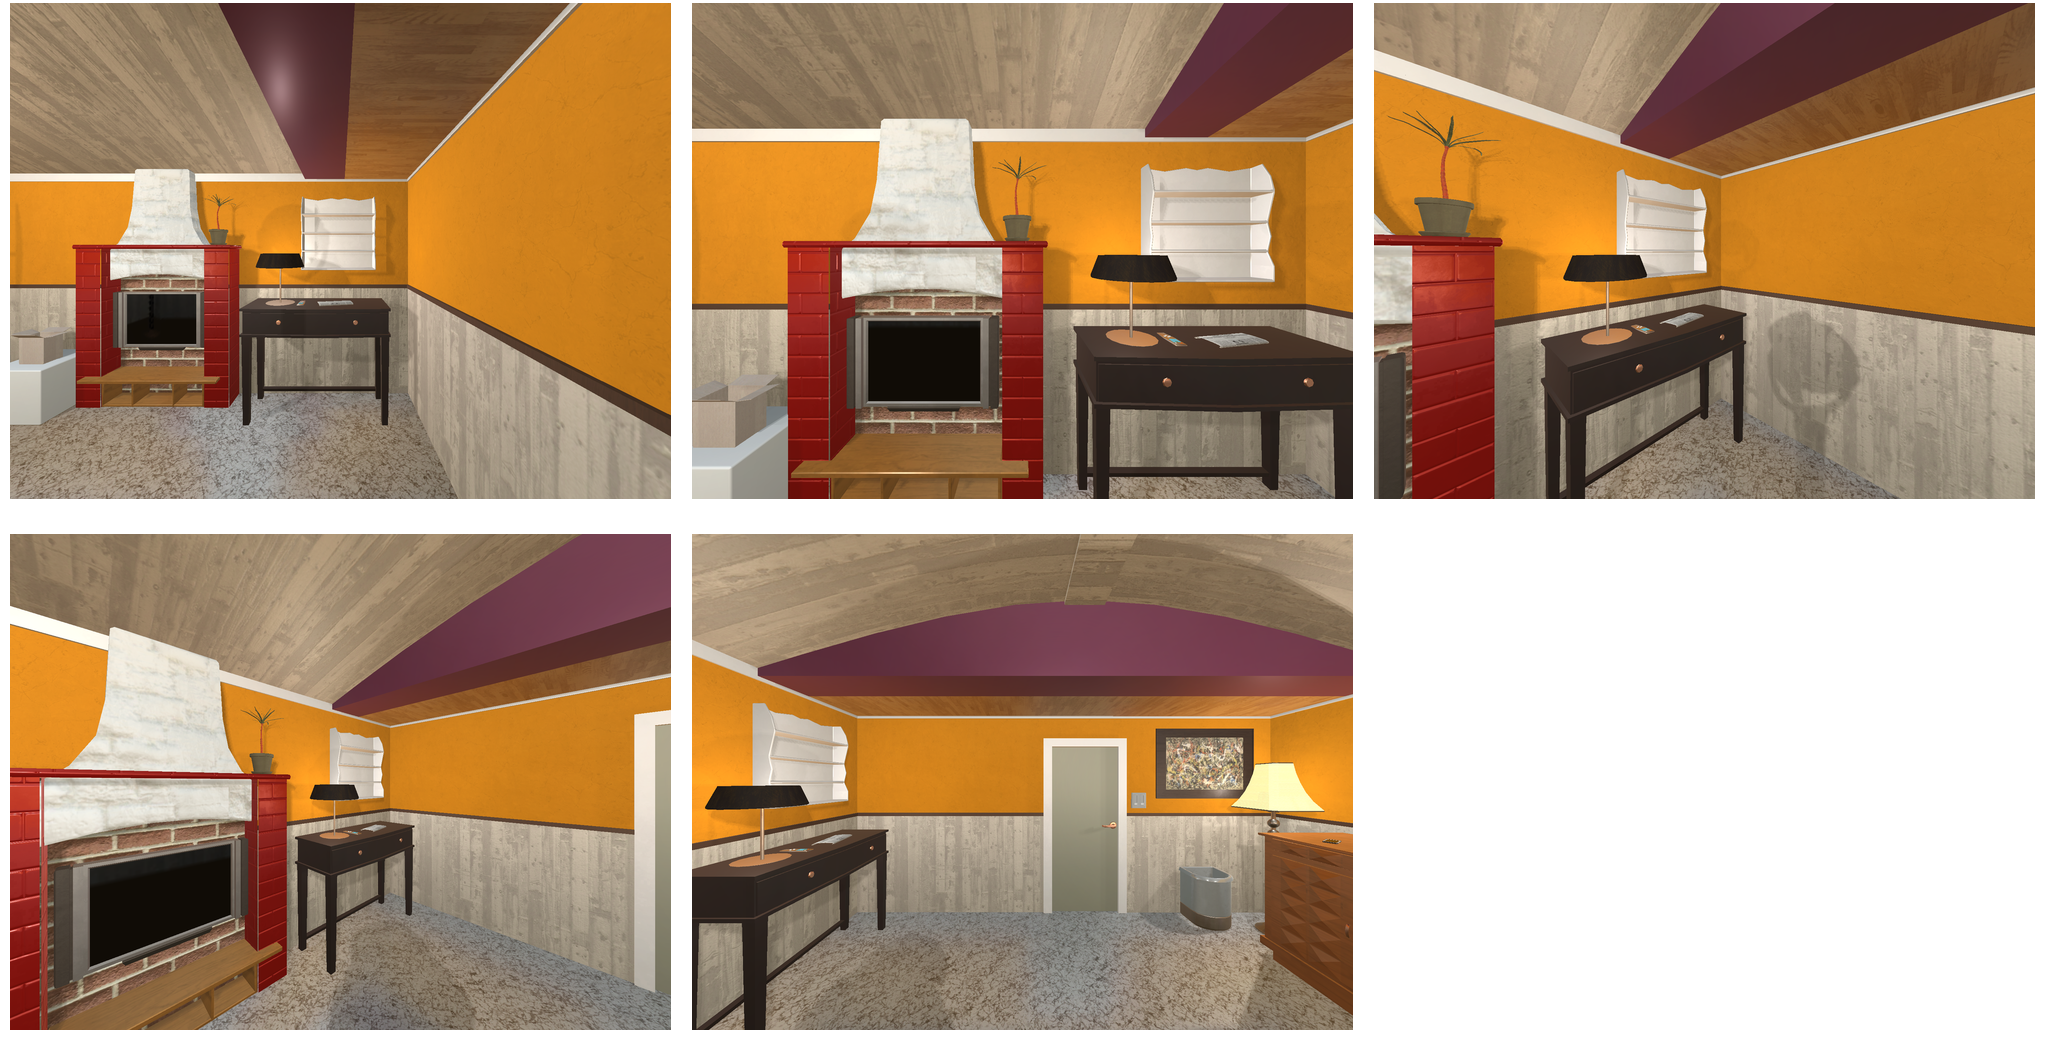Task instruction: Open the table's drawer.
Answer: {"task_instruction": "Open the table's drawer.", "nodes": ["table", "handle1", "handle2"], "edges": [{"functional_relationship": "openorclose", "object1": "handle1", "object2": "table", "spatial_relations": ["close", "in_front_of"], "is_touching": true}, {"functional_relationship": "openorclose", "object1": "handle2", "object2": "table", "spatial_relations": ["close", "in_front_of"], "is_touching": true}], "action_type": "pull", "function_type": "open_close_control"}